Valeriano Bozal

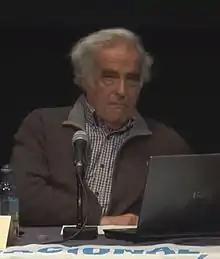
Bozal in 2014

Valeriano Bozal Fernández (24 November 1940 – 2 July 2023) was a Spanish historian and philosopher. He was a participant in the collaborative project .